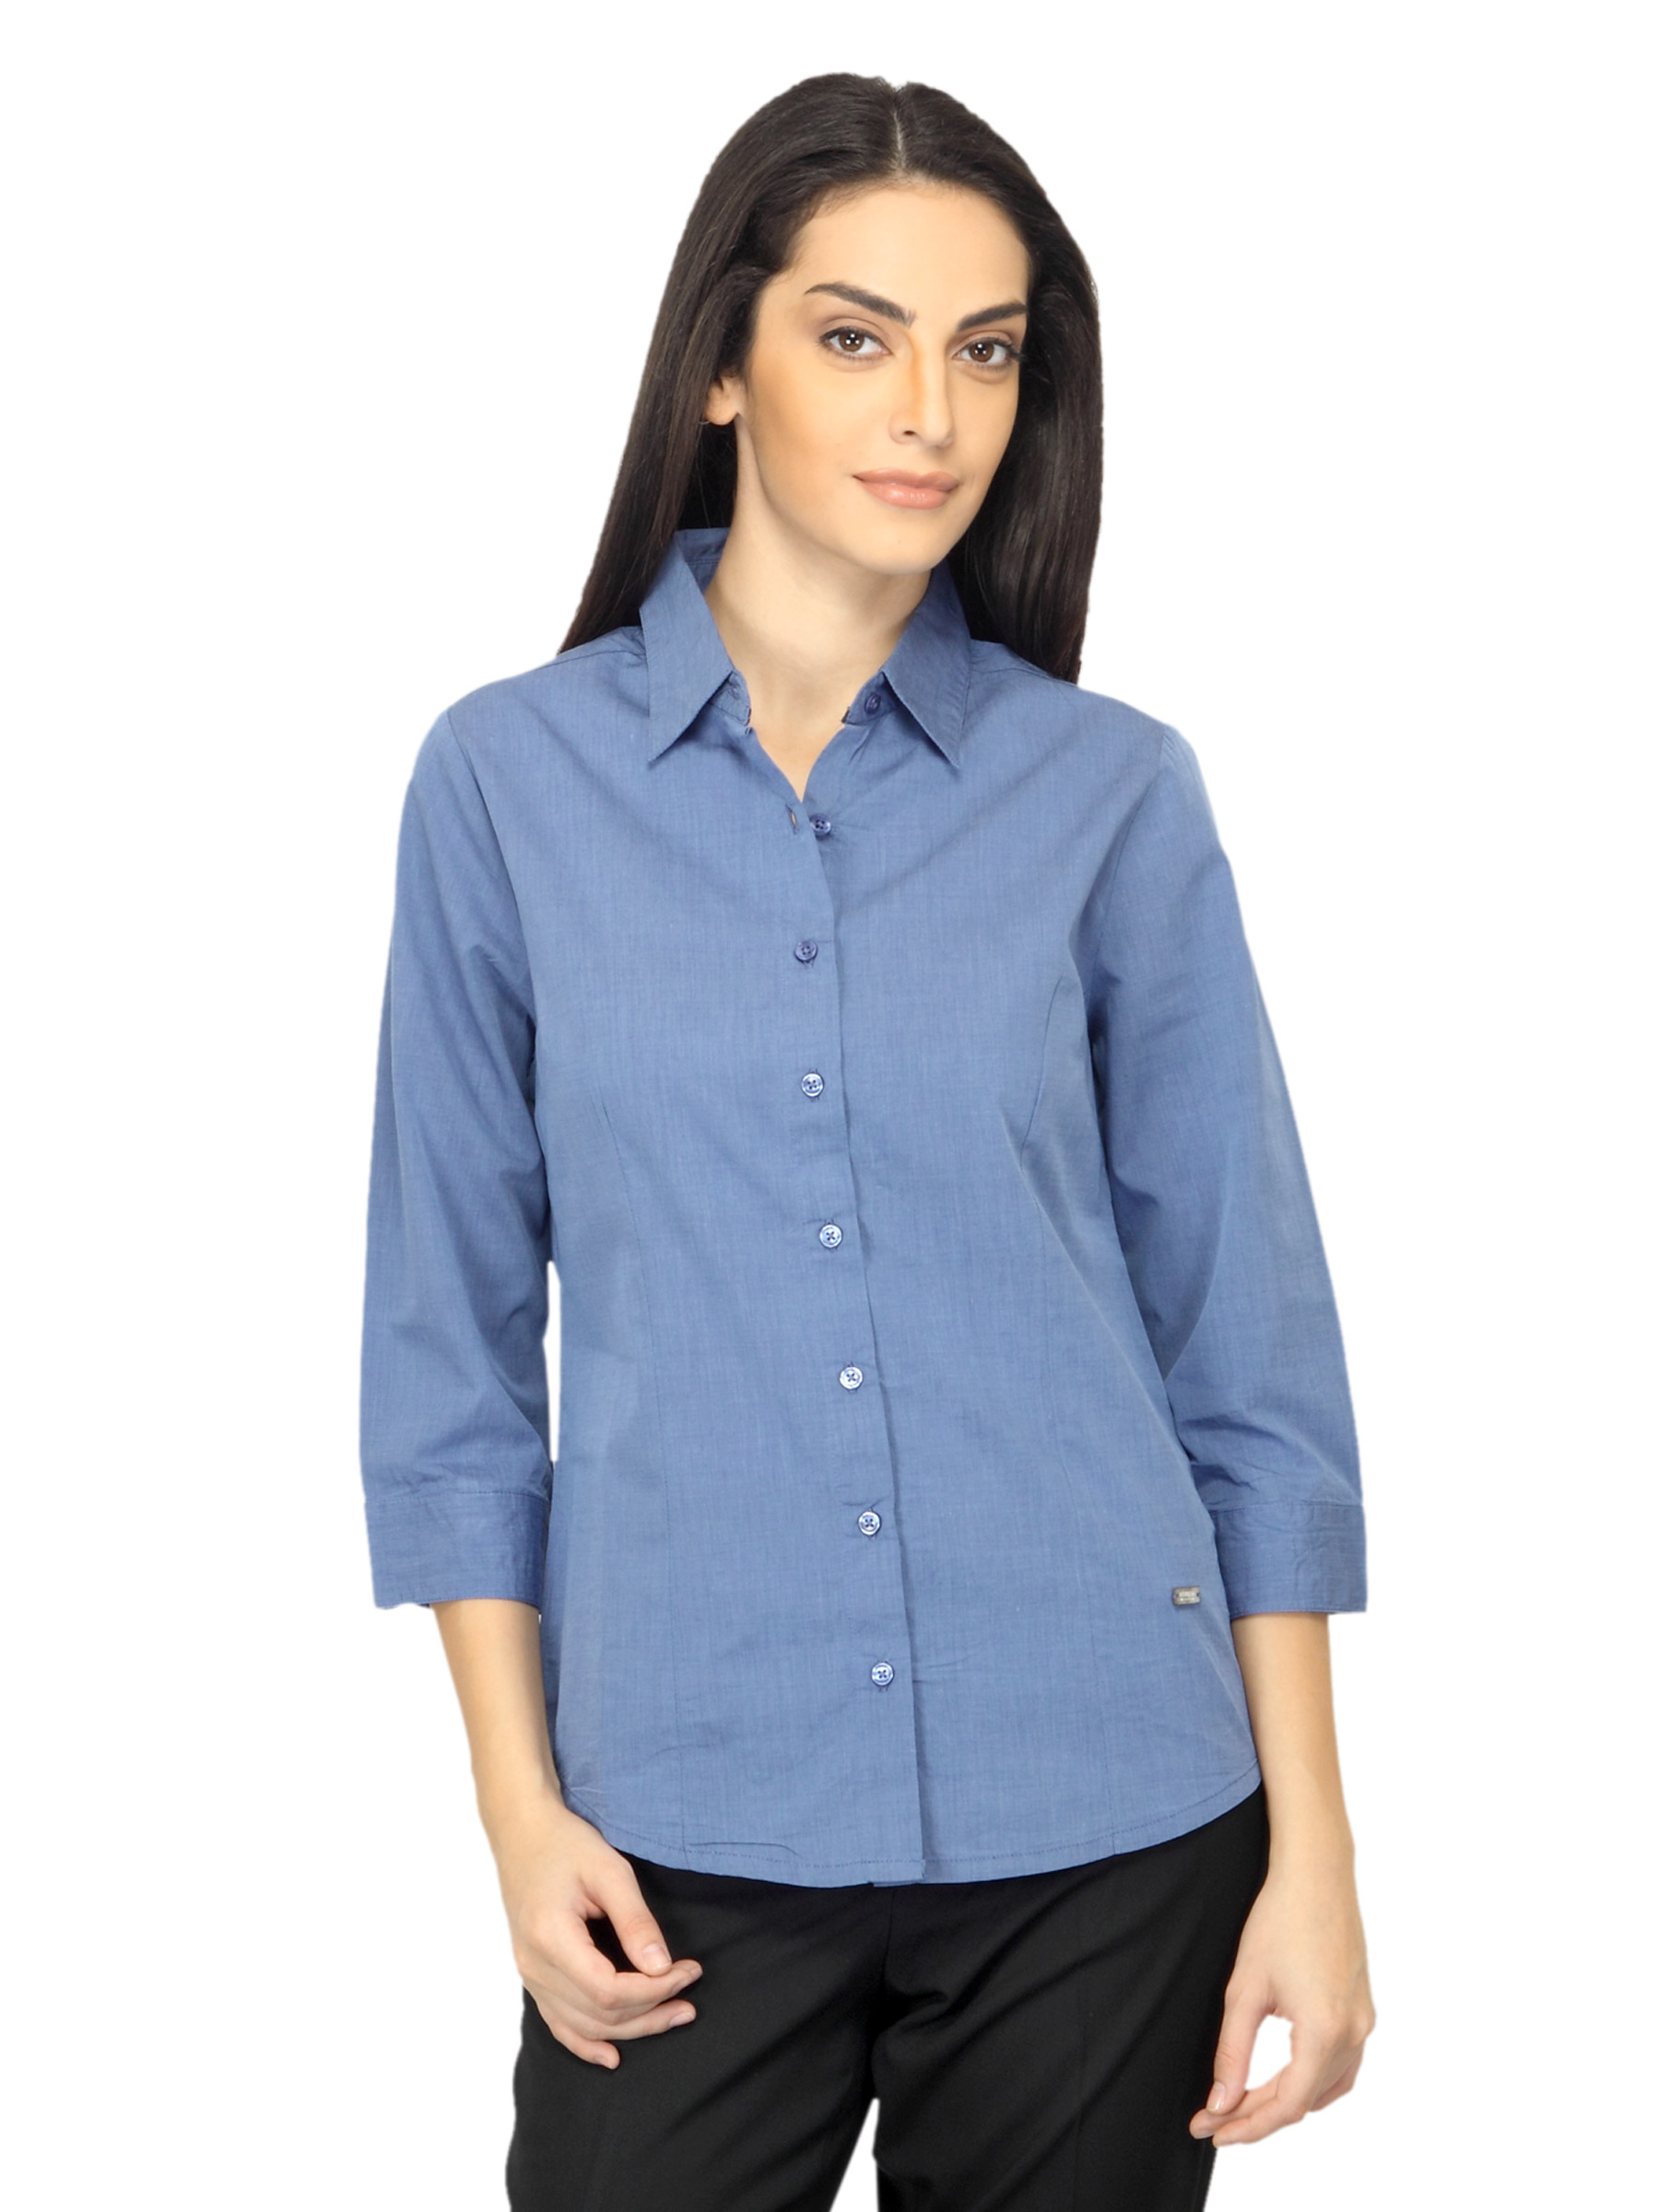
Arrow Woman Blue Shirt
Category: Apparel / Topwear / Shirts
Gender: Women
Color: Blue
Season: Summer 2012
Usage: Formal